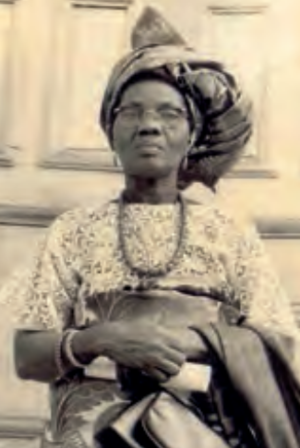
Funmilayo Ransome Kuti, née Frances Abigail Olufunmilayo Thomas, est une enseignante et femme politique nigériane, militante des droits des femmes. Elle fut l'une des leaders de sa génération.
La République de Kalakuta est le nom que le musicien Fela Kuti donna à la maison accueillant sa famille, les membres de son groupe et son studio d'enregistrement. Située à Mushin, dans la banlieue de Lagos, elle abrite aussi une clinique gratuite. Fela déclare son indépendance vis-à-vis du gouvernement nigérian après son retour des États-Unis en 1970.